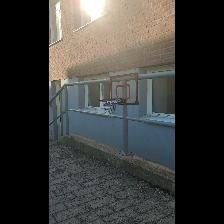
Label: NonHuman